History of Stockport County F.C.

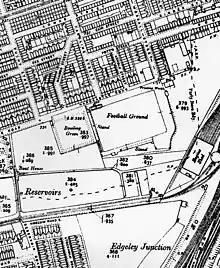
1910 Cheshire Ordnance Survey map showing Edgeley Park and surrounding area

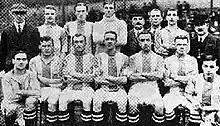
A black and white team photo of Stockport County

In 1901, the first black professional footballer Arthur Wharton, who was 36 at the time, signed for Stockport and made six appearances before retiring from football in 1902. Stockport left their Green Lane home in 1902 and moved to their current home, Edgeley Park, which at the time of the move was home to Stockport RFC until they folded a few years later. Stockport finished in the bottom three for their first four seasons. The team considered rejoining the Lancashire Combination because of their financial position in 1902, and at the end of 1903–04 season they failed to gain re-election. They spent one year in the Lancashire Combination. A league which they won. At the end of the season, they were re-admitted to the Football League, having been re-elected after a second voting ballot. In their first season back in the Football League, Stockport had intentions of having a first-class team, regardless of expense, by paying wages and advertising for a professional trainer. They finished the league in 10th position. During the early part of the 1908–09 season, the Stockport County board issued a prospectus for the club to become a 'limited liability company' which was confirmed in October 1908. Stockport remained in the Second Division of the Football League for seven years until the 1912–13 season, when they again had to seek re-election. Stockport gained 22 votes and retained their football league status.